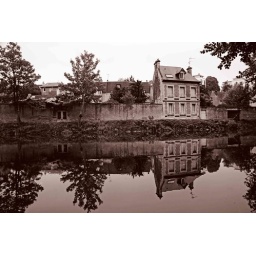
an old house by the river in France